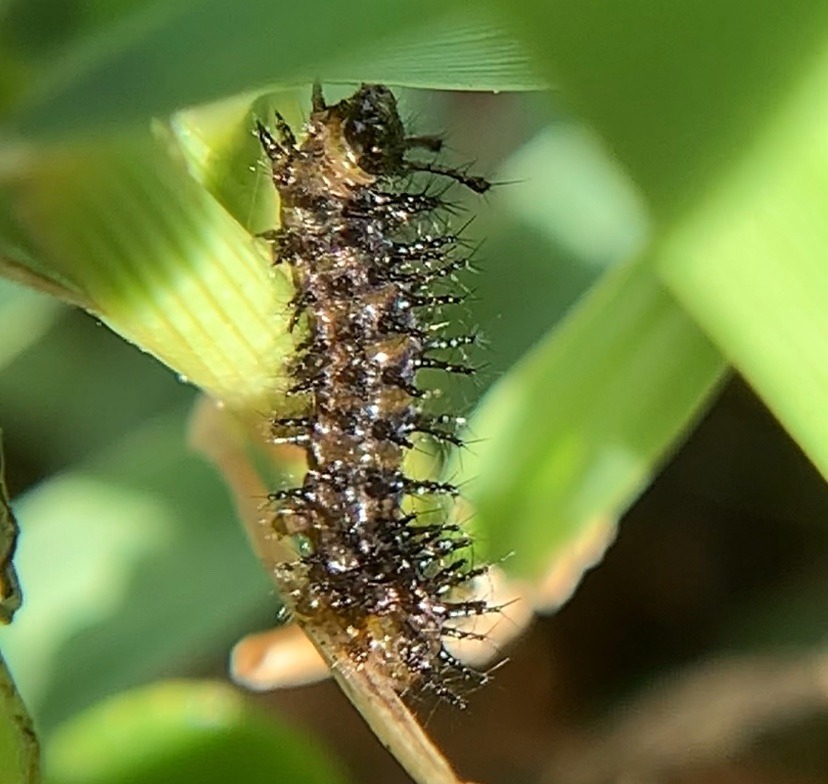
Scientific name: Anartia jatrophae
Common name: White peacock
Family: Nymphalidae
Order: Lepidoptera
Pollinator type: Primary pollinator
Habitat: Gardens, parks, and open areas
Geographic range: Southern United States to Argentina
Conservation status: Least Concern